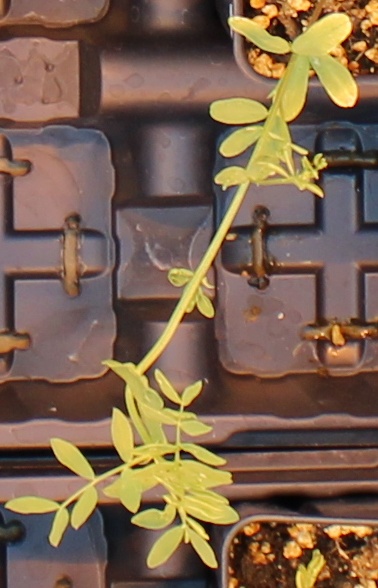
Label: Lentil